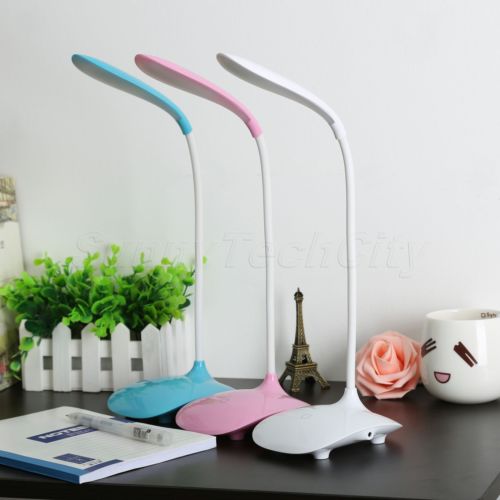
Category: lamp